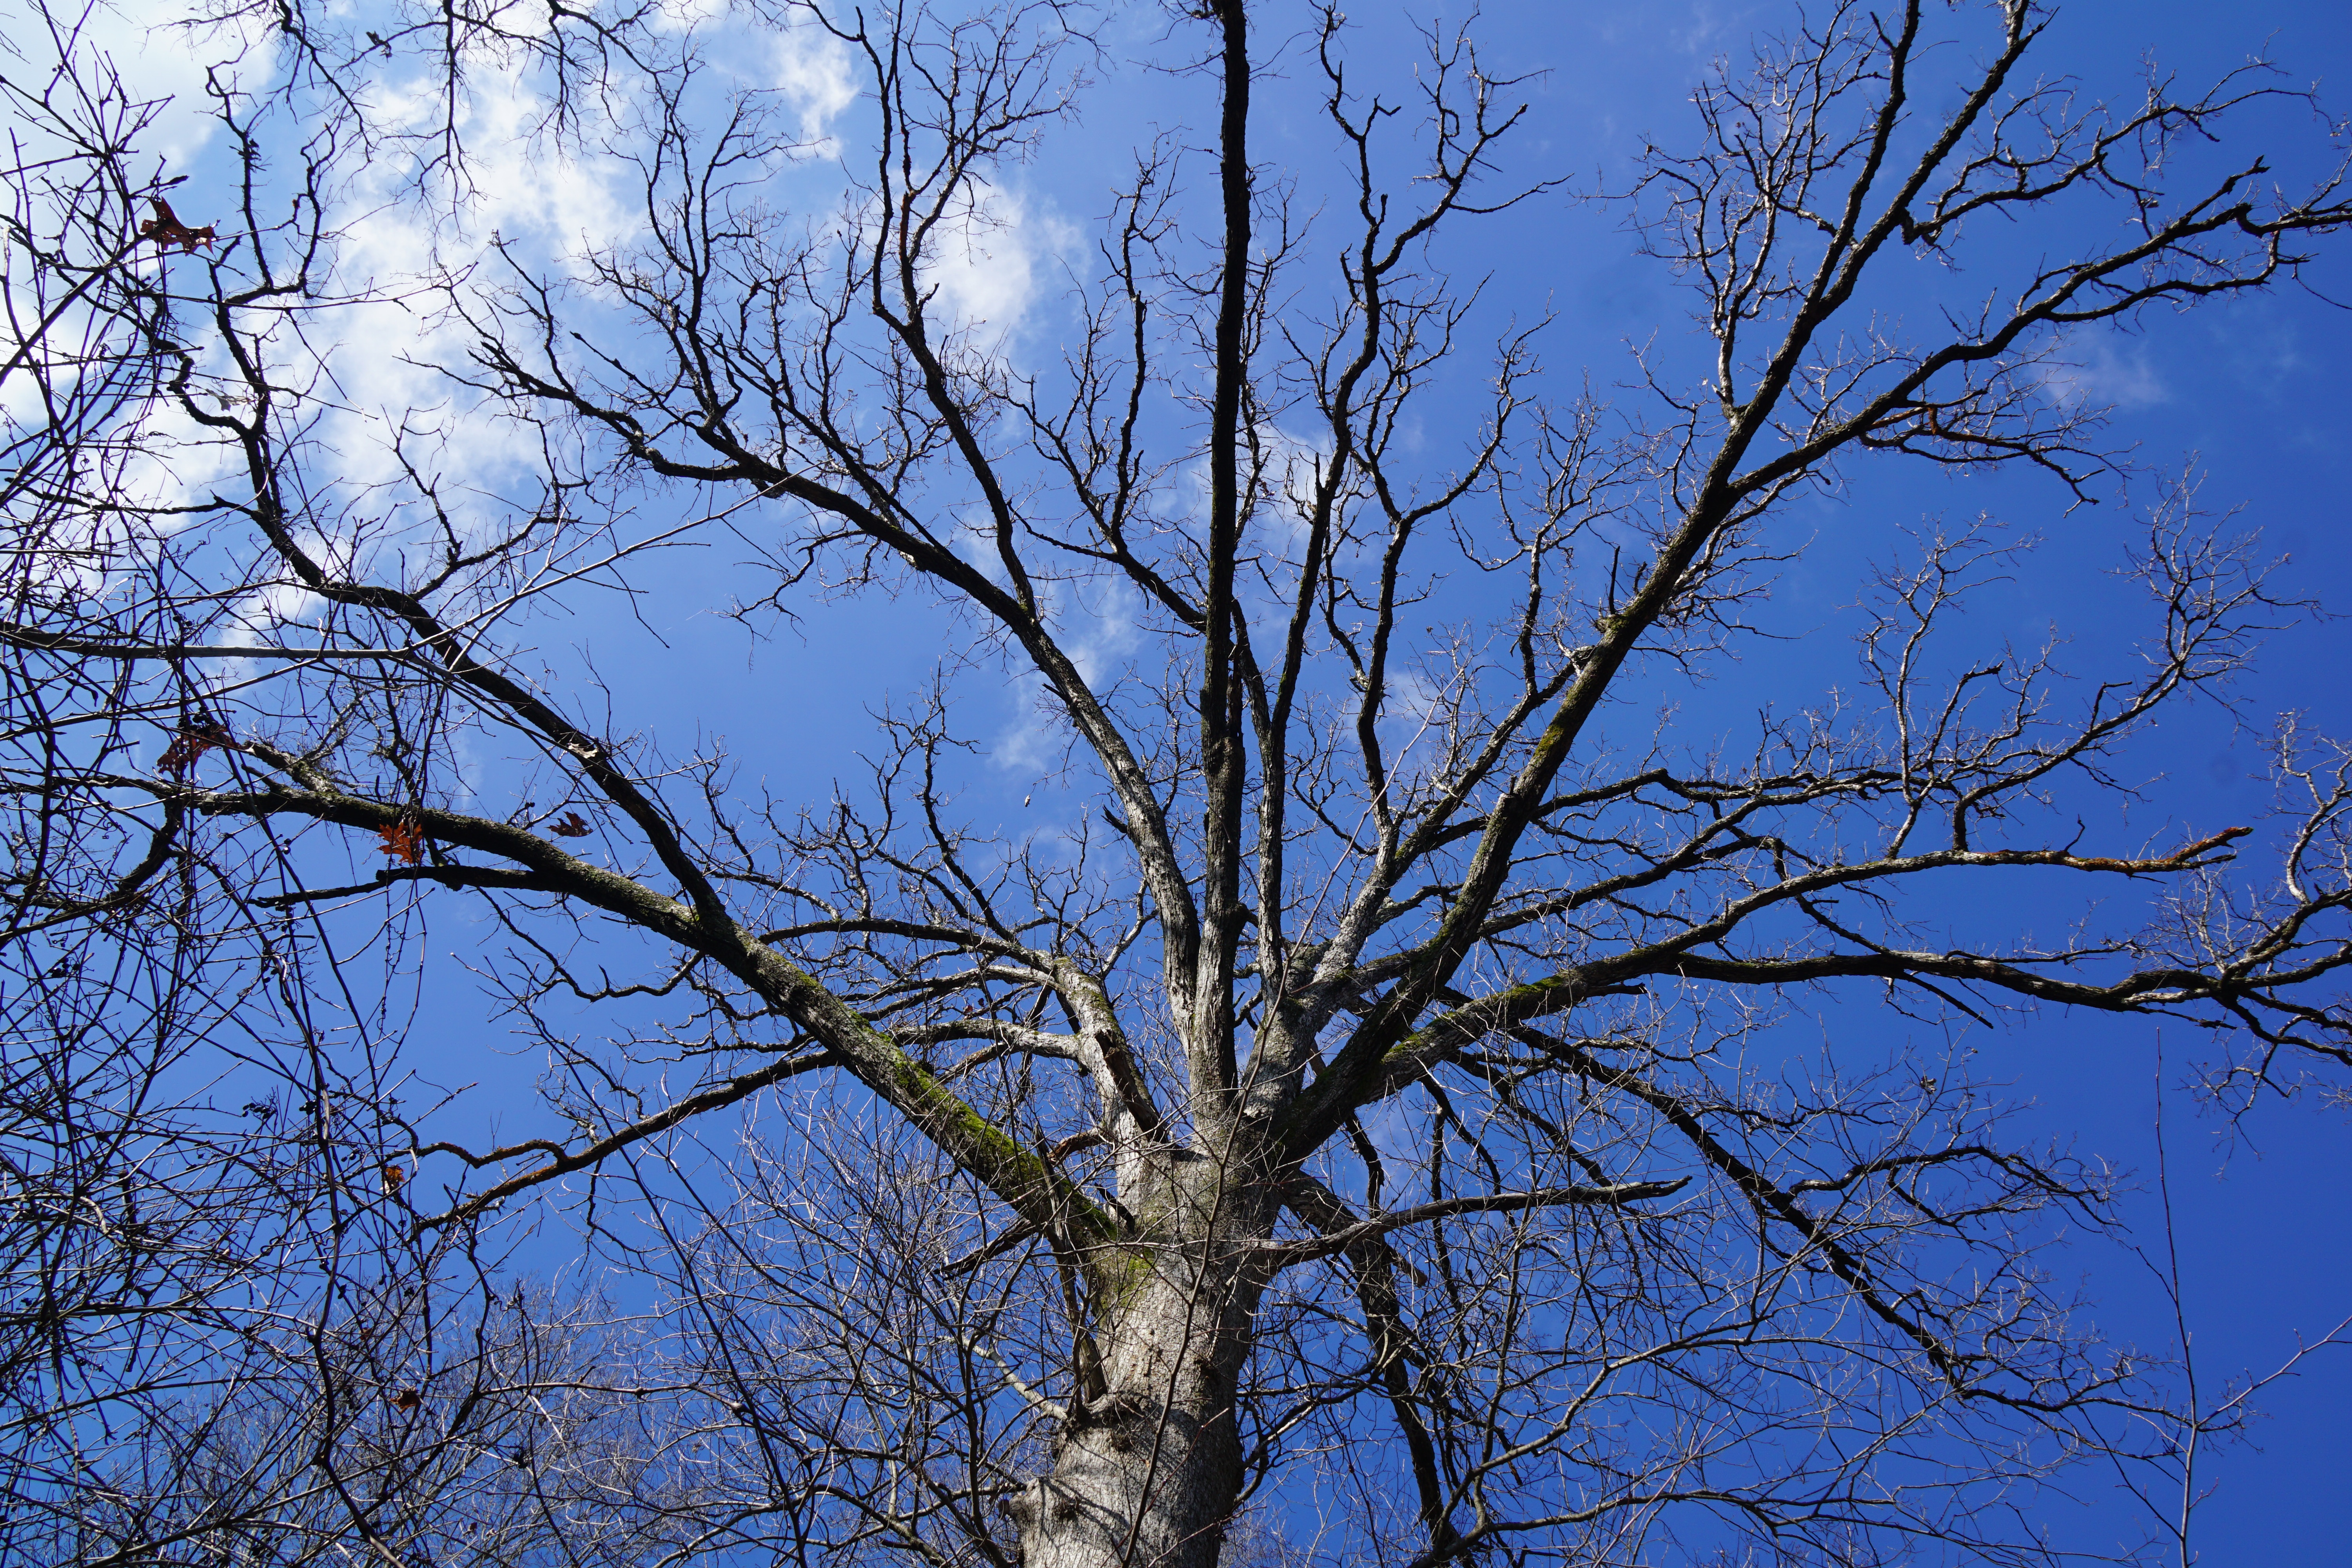
tree, nature, branch, winter, plant, sky, sunlight, leaf, birch, december, wither, woody plant